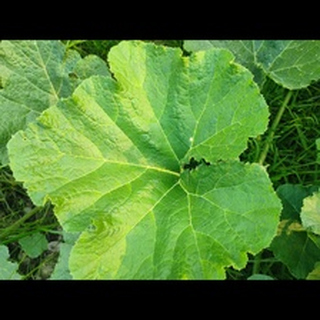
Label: healthy_pumpkin